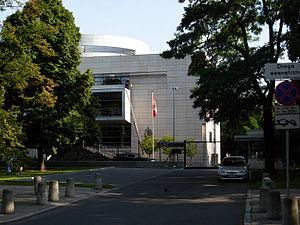
Ambassade du Canada à VarsoviePolski: Ambasady Kanady w Warszawie